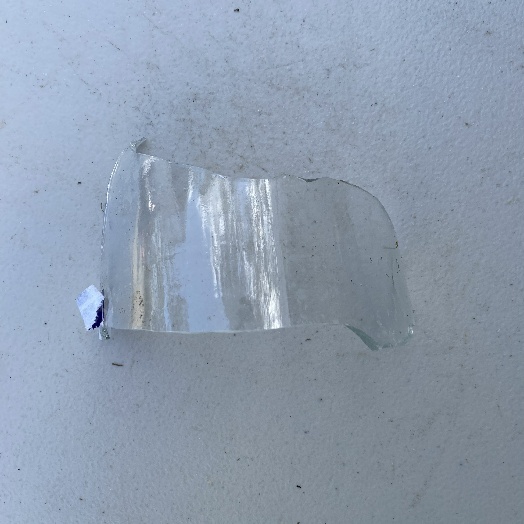
Label: Glass